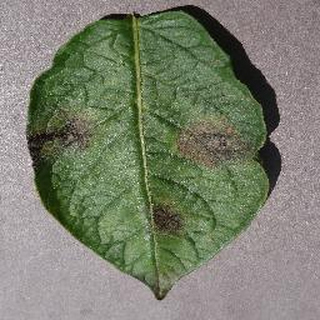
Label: potato_late_blight